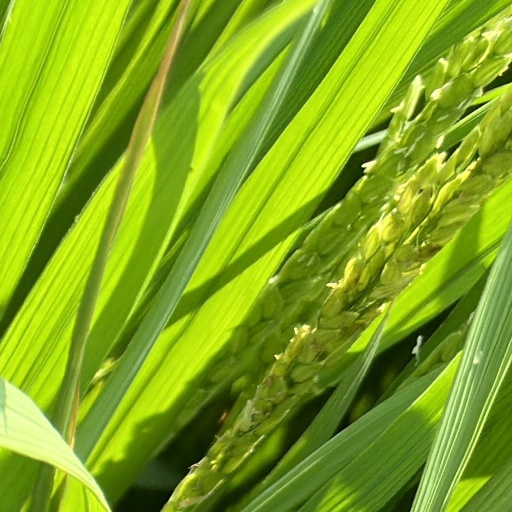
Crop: rice